Doha

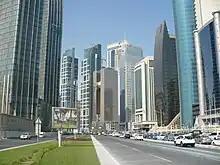
Doha's Al Dafna area with the high-rises seen on the waterfront and the villa compounds and other residential areas seen in the background

Doha is the economic center of Qatar. The city is the headquarters of numerous domestic and international organizations, including the country's largest oil and gas companies, QatarEnergy and QatarEnergy LNG. Doha's economy is built primarily on the revenue the country has made from its oil and natural gas industries. Doha was included in Fortune's 15 best new cities for business in 2011. Beginning in the late 20th century, the government launched numerous initiatives to diversify the country's economy to decrease its dependence on oil and gas resources. Doha International Airport was constructed in a bid to solidify the city's diversification into the tourism industry. This was replaced by Hamad International Airport in 2014. The new airport is almost twice the size of the former and features two of the longest runways in the world. Thirty-nine new hotels were under construction in the city in 2011.